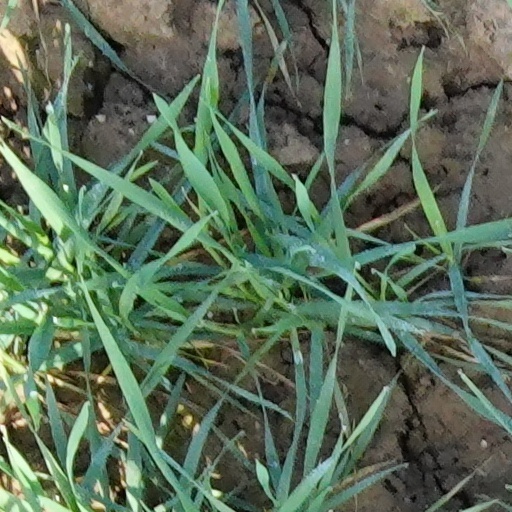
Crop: wheat